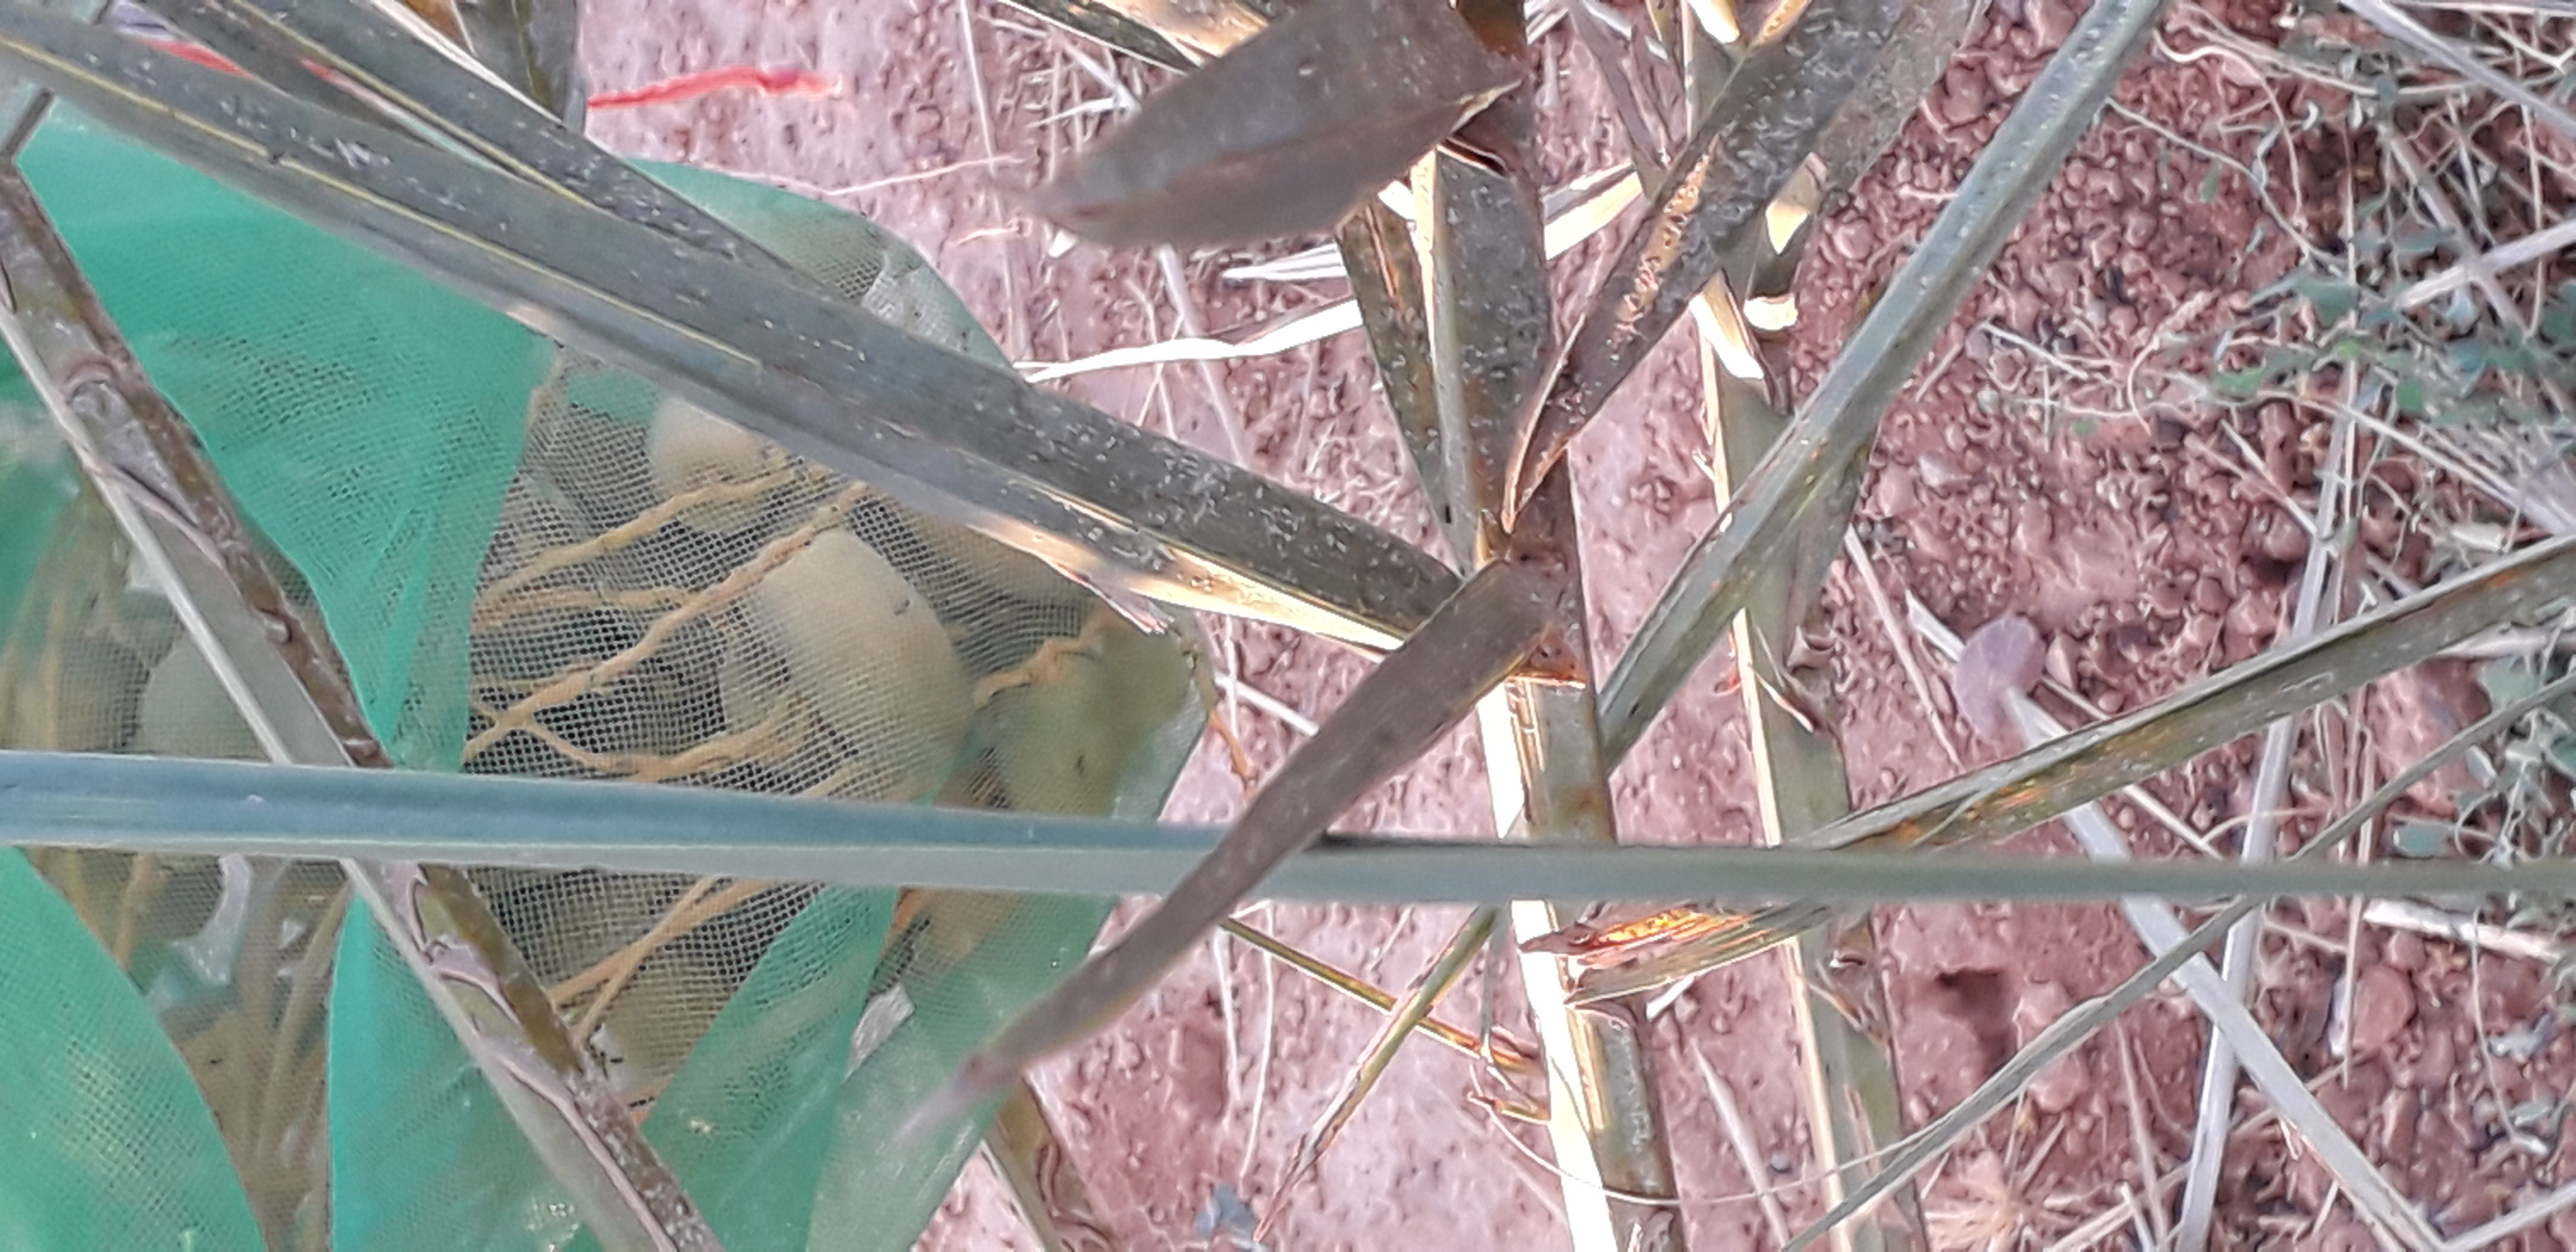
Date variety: Boumajhoul